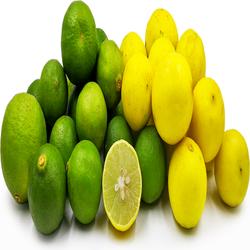
Label: Lemon